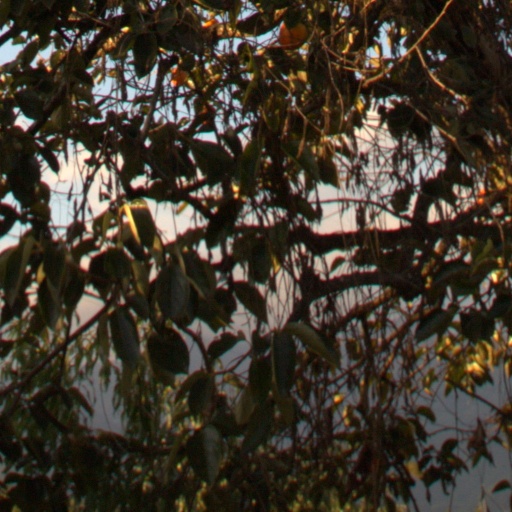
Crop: grape